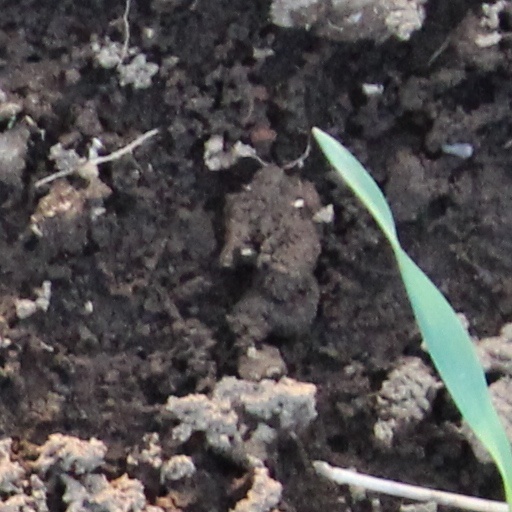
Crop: wheat